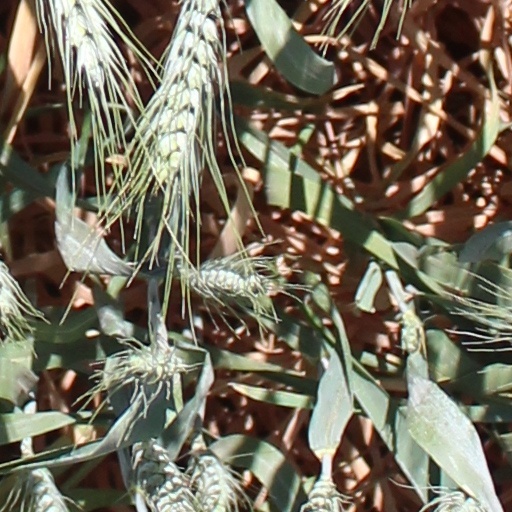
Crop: wheat